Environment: real
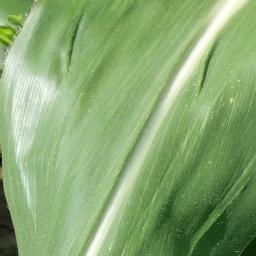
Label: healthy